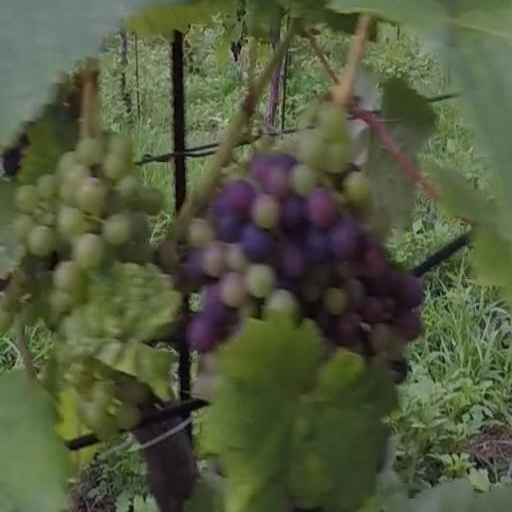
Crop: grape